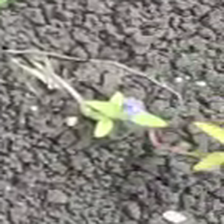
Weed species: Moti_dudhi(Euphorbia_geneculata_L)